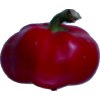
Label: red_pepper